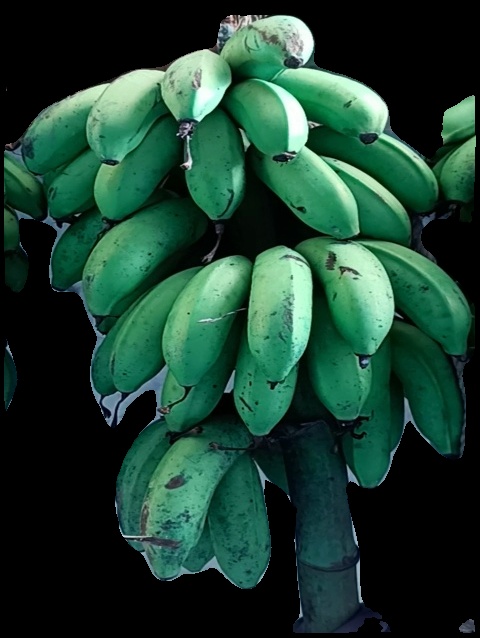
Variety: rasbale
Grade: grade2